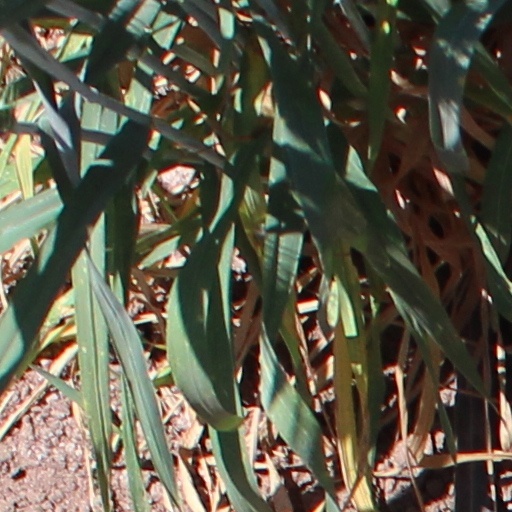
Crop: wheat